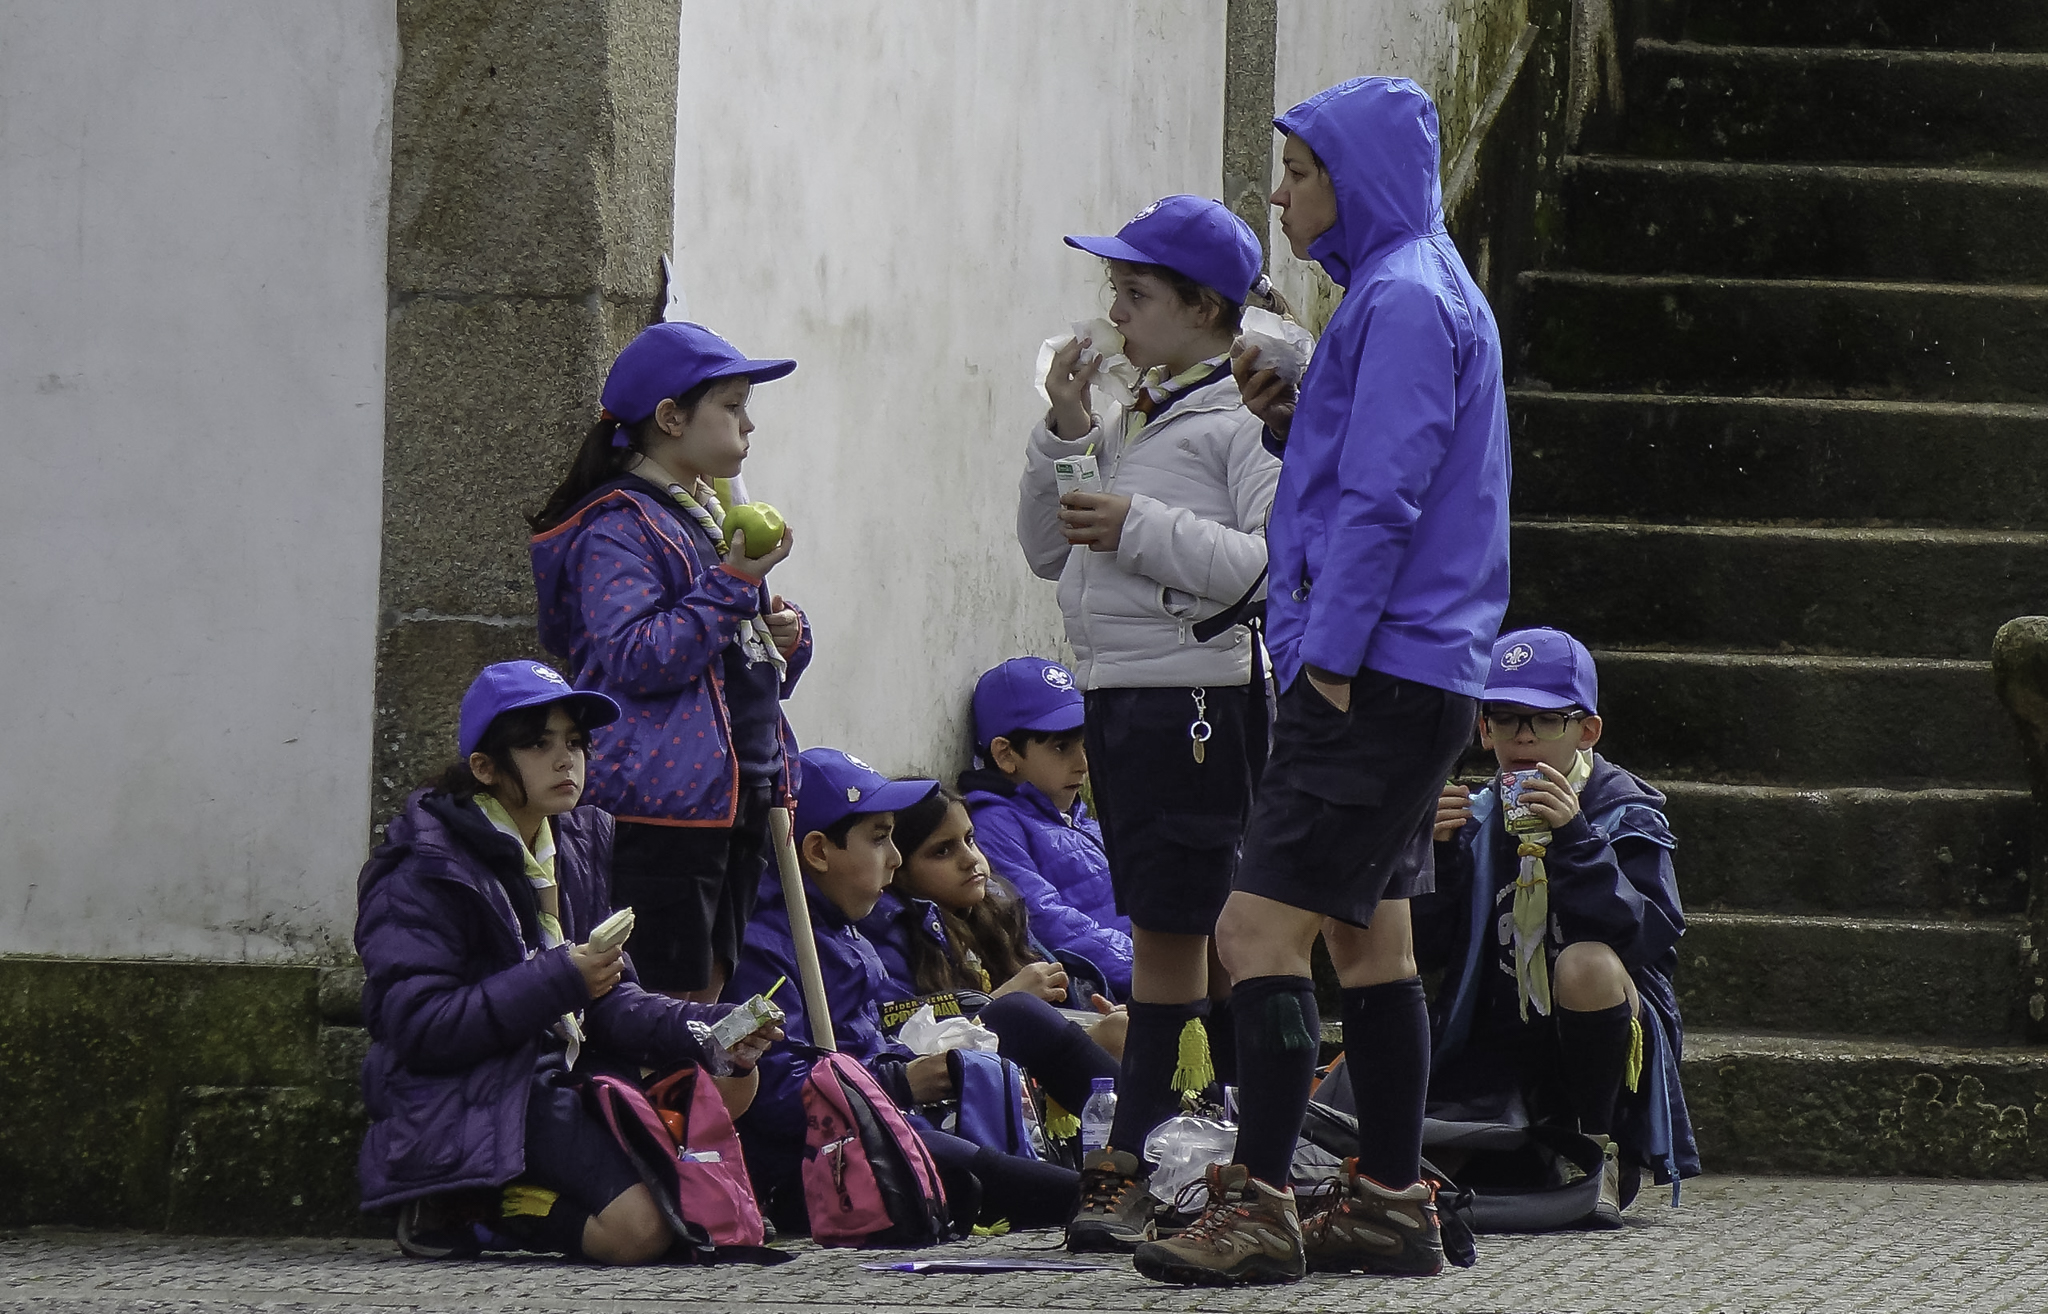
people, street, child, calle, gente, portugal, jockey, tradition, ggl1, xovesphoto, sonyrx10, rx10, vilanovadecerveira